Washington Irving

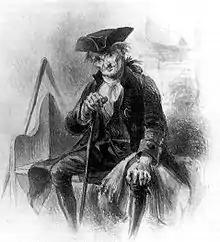
The fictional "Diedrich Knickerbocker" from the frontispiece of "A History of New York", a wash drawing by Felix O. C. Darley

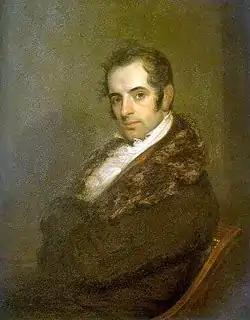
Portrait of Washington Irving by John Wesley Jarvis from 1809

Irving completed "A History of New-York from the Beginning of the World to the End of the Dutch Dynasty, by Diedrich Knickerbocker" (1809) while mourning the death of his 17-year-old fiancée Matilda Hoffman. It was his first major book and a satire on self-important local history and contemporary politics. Before its publication, Irving started a hoax by placing a series of missing person advertisements in the New York Evening Post seeking information on Diedrich Knickerbocker, a crusty Dutch historian who had allegedly gone missing from his hotel in New York City. As part of the ruse, he placed a notice from the hotel's proprietor informing readers that, if Mr. Knickerbocker failed to return to the hotel to pay his bill, he would publish a manuscript that Knickerbocker had left behind.